Zigrasimecia

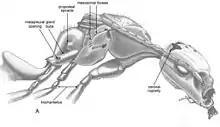
Side view of "Z. tonsora"

The mesosoma is wide and covered in erect setae (on the dorsal surfaces). On the propodeum, the setae are slightly recurved. The neck is long and one-quarter the length of the thorax (when excluding the propodeum). V-shaped sulci are present on the dorsomedial portion of the pronotum. The promesonotal suture (a rigid joint between two or more hard elements of an organism) is also well developed and complete. The sulcus is known to demarcate the entirety of the ants' mesoscutum and mesoscutellum. When measured, the scutellum is approximately half the length of the scutum, and the scutellums dorsal surface has a pair of deep, rectangular-shaped foveae that is located nearby the median line. The dorsellum is well developed and has a pair of shallow foveae. The pronotum contains little to no foveae or setae, but it is fully developed. The mesopleuron is separated from the mesosoma by complete sulci, and when viewed dorsally, it bears a series of C-shaped grooves and foveae. The propodeum measures long and sports a slit-like spiracle which faces to the rear; the posterior margin of the propodeum is shelf-like and medically emarginates. The metapleural gland has a large, crescent shaped opening and well developed metapleural bulla. Trochantellus is found on all legs, and they are very well separated from the trochanter (leg part attached rigidly to the femur) and femur on both the meso- and metathoracic legs (the middle and hindmost pair of legs). On the ventral margin, a subapical tooth can be seen on the large claws. The metasoma is mostly obscured by a large bubble. A large stinger appears to be present.